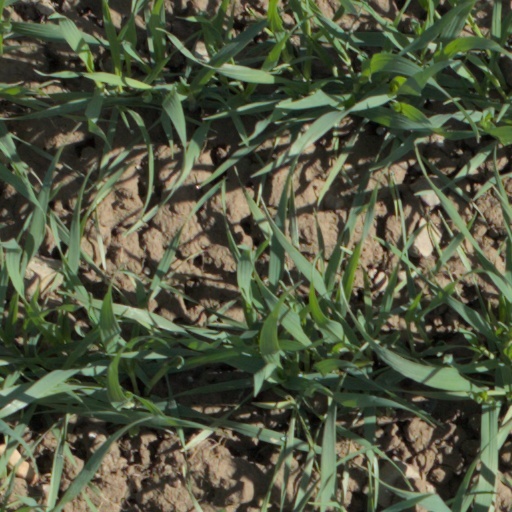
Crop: wheat